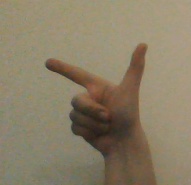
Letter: yaa